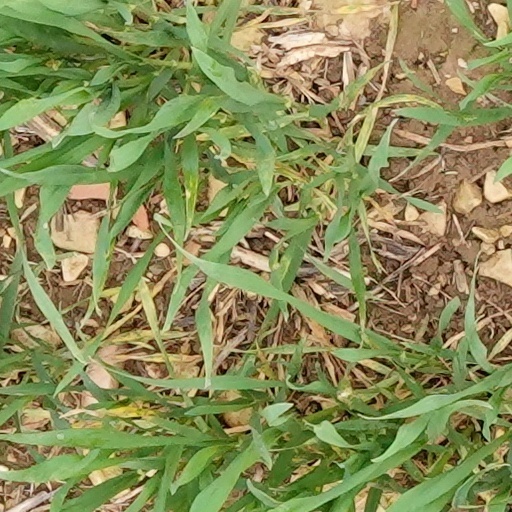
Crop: wheat